List of Formula E champions

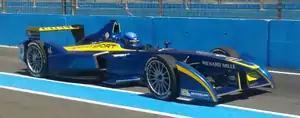
DAMS won the most Teams' Championship titles

The Manufacturers' Trophy was introduced in the 2023–24 season. Each manufacturers' two-highest placed drivers in each race score points towards the championship.